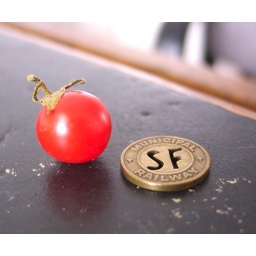
I had to eat this one before it got lost in the desk drawer